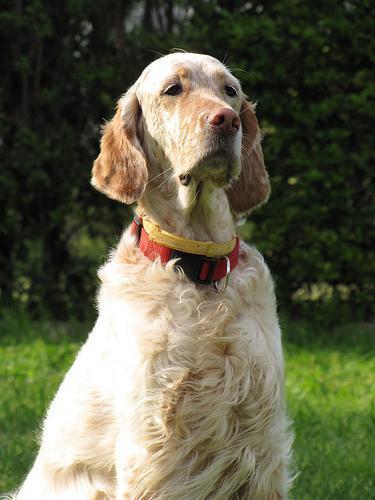
english setter